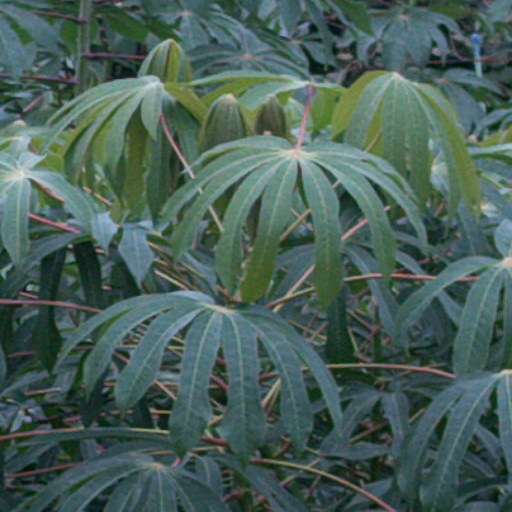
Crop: cassava